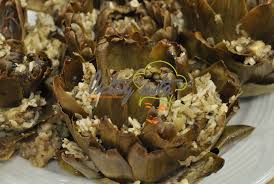
Yemek: enginar